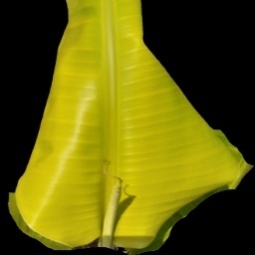
Label: Iron